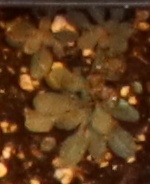
Label: Horseweed